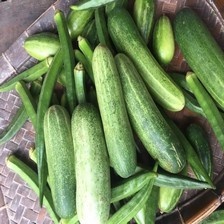
Label: cucumber